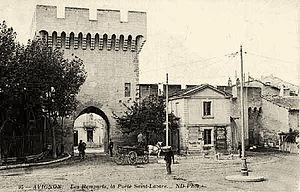
Porte Saint-Lazare, principale entrée d'Avignon au XIVe s
Avignon est une ville du sud de la France, dans le Vaucluse, qui s'étend sur la rive gauche du Rhône. C'est l'une des rares villes françaises à avoir conservé l'intégralité de ses anciens remparts.